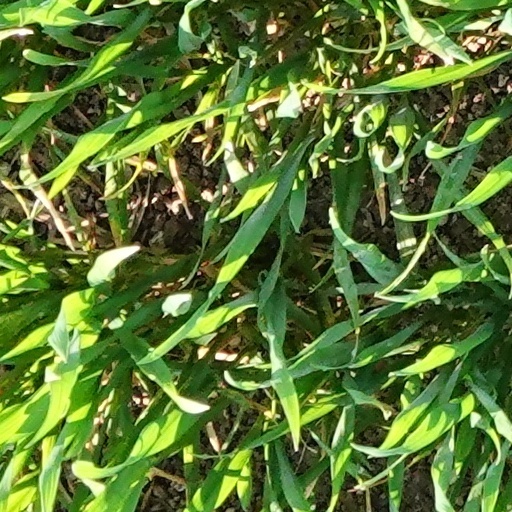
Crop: wheat